Radamel Falcao

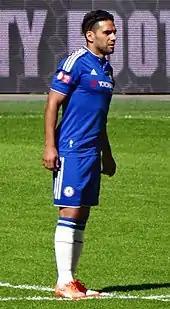
Falcao playing for Chelsea in 2015

On 3 July 2015, Chelsea signed Falcao on a season-long loan deal worth £4 million with the option of a permanent transfer at the end of the season for a fee of £38 million (€50 million), and with a salary of £170,000 a week. The move briefly reunited him with his Colombia teammate Juan Cuadrado and former Atlético Madrid teammates Diego Costa and Thibaut Courtois. Midfielder Mario Pašalić went to Monaco on loan in exchange for Falcao joining Chelsea.